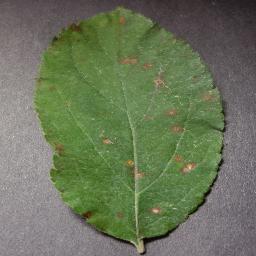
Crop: apple
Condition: cedar_rust